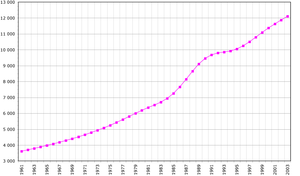
Le Malawi, en forme longue la république du Malawi, est un État situé en Afrique australe, entre le Mozambique, la Zambie et la Tanzanie. Sans débouché sur la mer, il est baigné par le lac Malawi, ou Nyassa, troisième lac d’Afrique par sa superficie, qui couvre environ le cinquième de la superficie du pays et dans lequel affluent huit rivières principales et des centaines de petits cours d’eau.
Cet article contient des statistiques sur la démographie du Malawi.